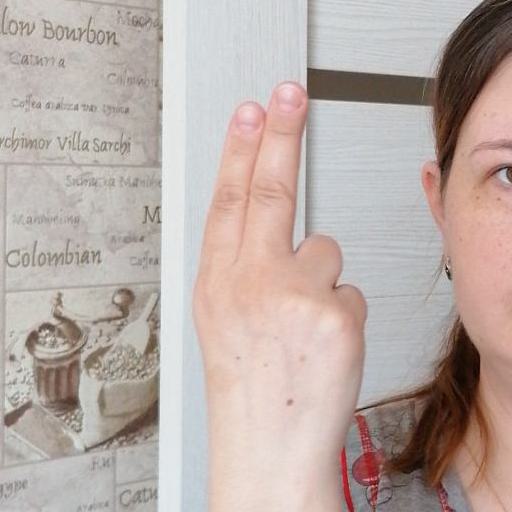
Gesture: two_up_inverted